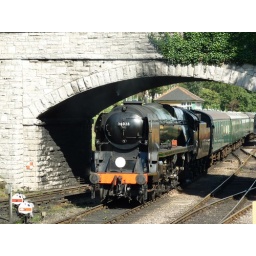
34028 Eddystone heads under Northbrook road bridge with the 15.50 departure to Norden, 27th August 2010.